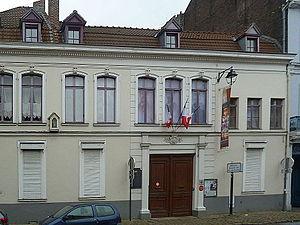
9 rue Princesse Maison natale de Charles de Gaulle, Lille Nord (département français) This building is classé au titre des Monuments Historiques. It is indexed in the Base Mérimée, a database of architectural heritage maintained by the French Ministry of Culture,
La rue Princesse est une rue de Lille située dans le quartier du Vieux-Lille.